Shortwave broadcasting in the United States

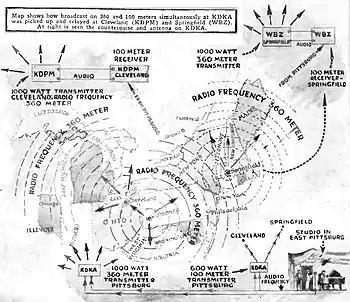
Diagram of shortwave links used by KDKA in East Pittsburgh for rebroadcasts by KDPM in Cleveland and WBZ East Springfield, Massachusetts (1923)

Westinghouse soon decided to move its relay target to the geographical center of the United States, and switched to a newly constructed station, KFKX in Hastings, Nebraska, beginning on November 22, 1923, which ended the relay transmissions to KDPM. Ultimately shortwave relays for network programming was determined to be inferior to dedicated telephone line connections, and the transmissions to KFKX ended, with the Hastings operation closing on June 1, 1927.